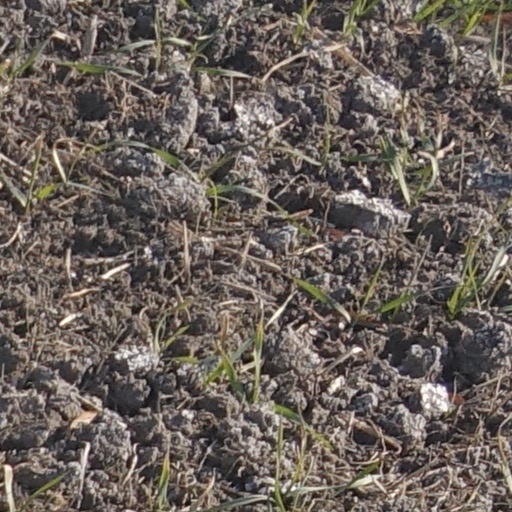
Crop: wheat